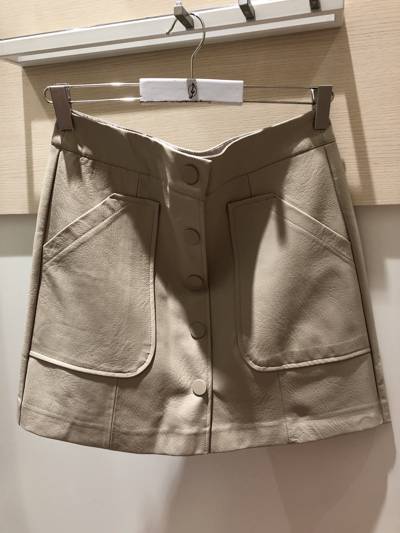
Waste category: clothes